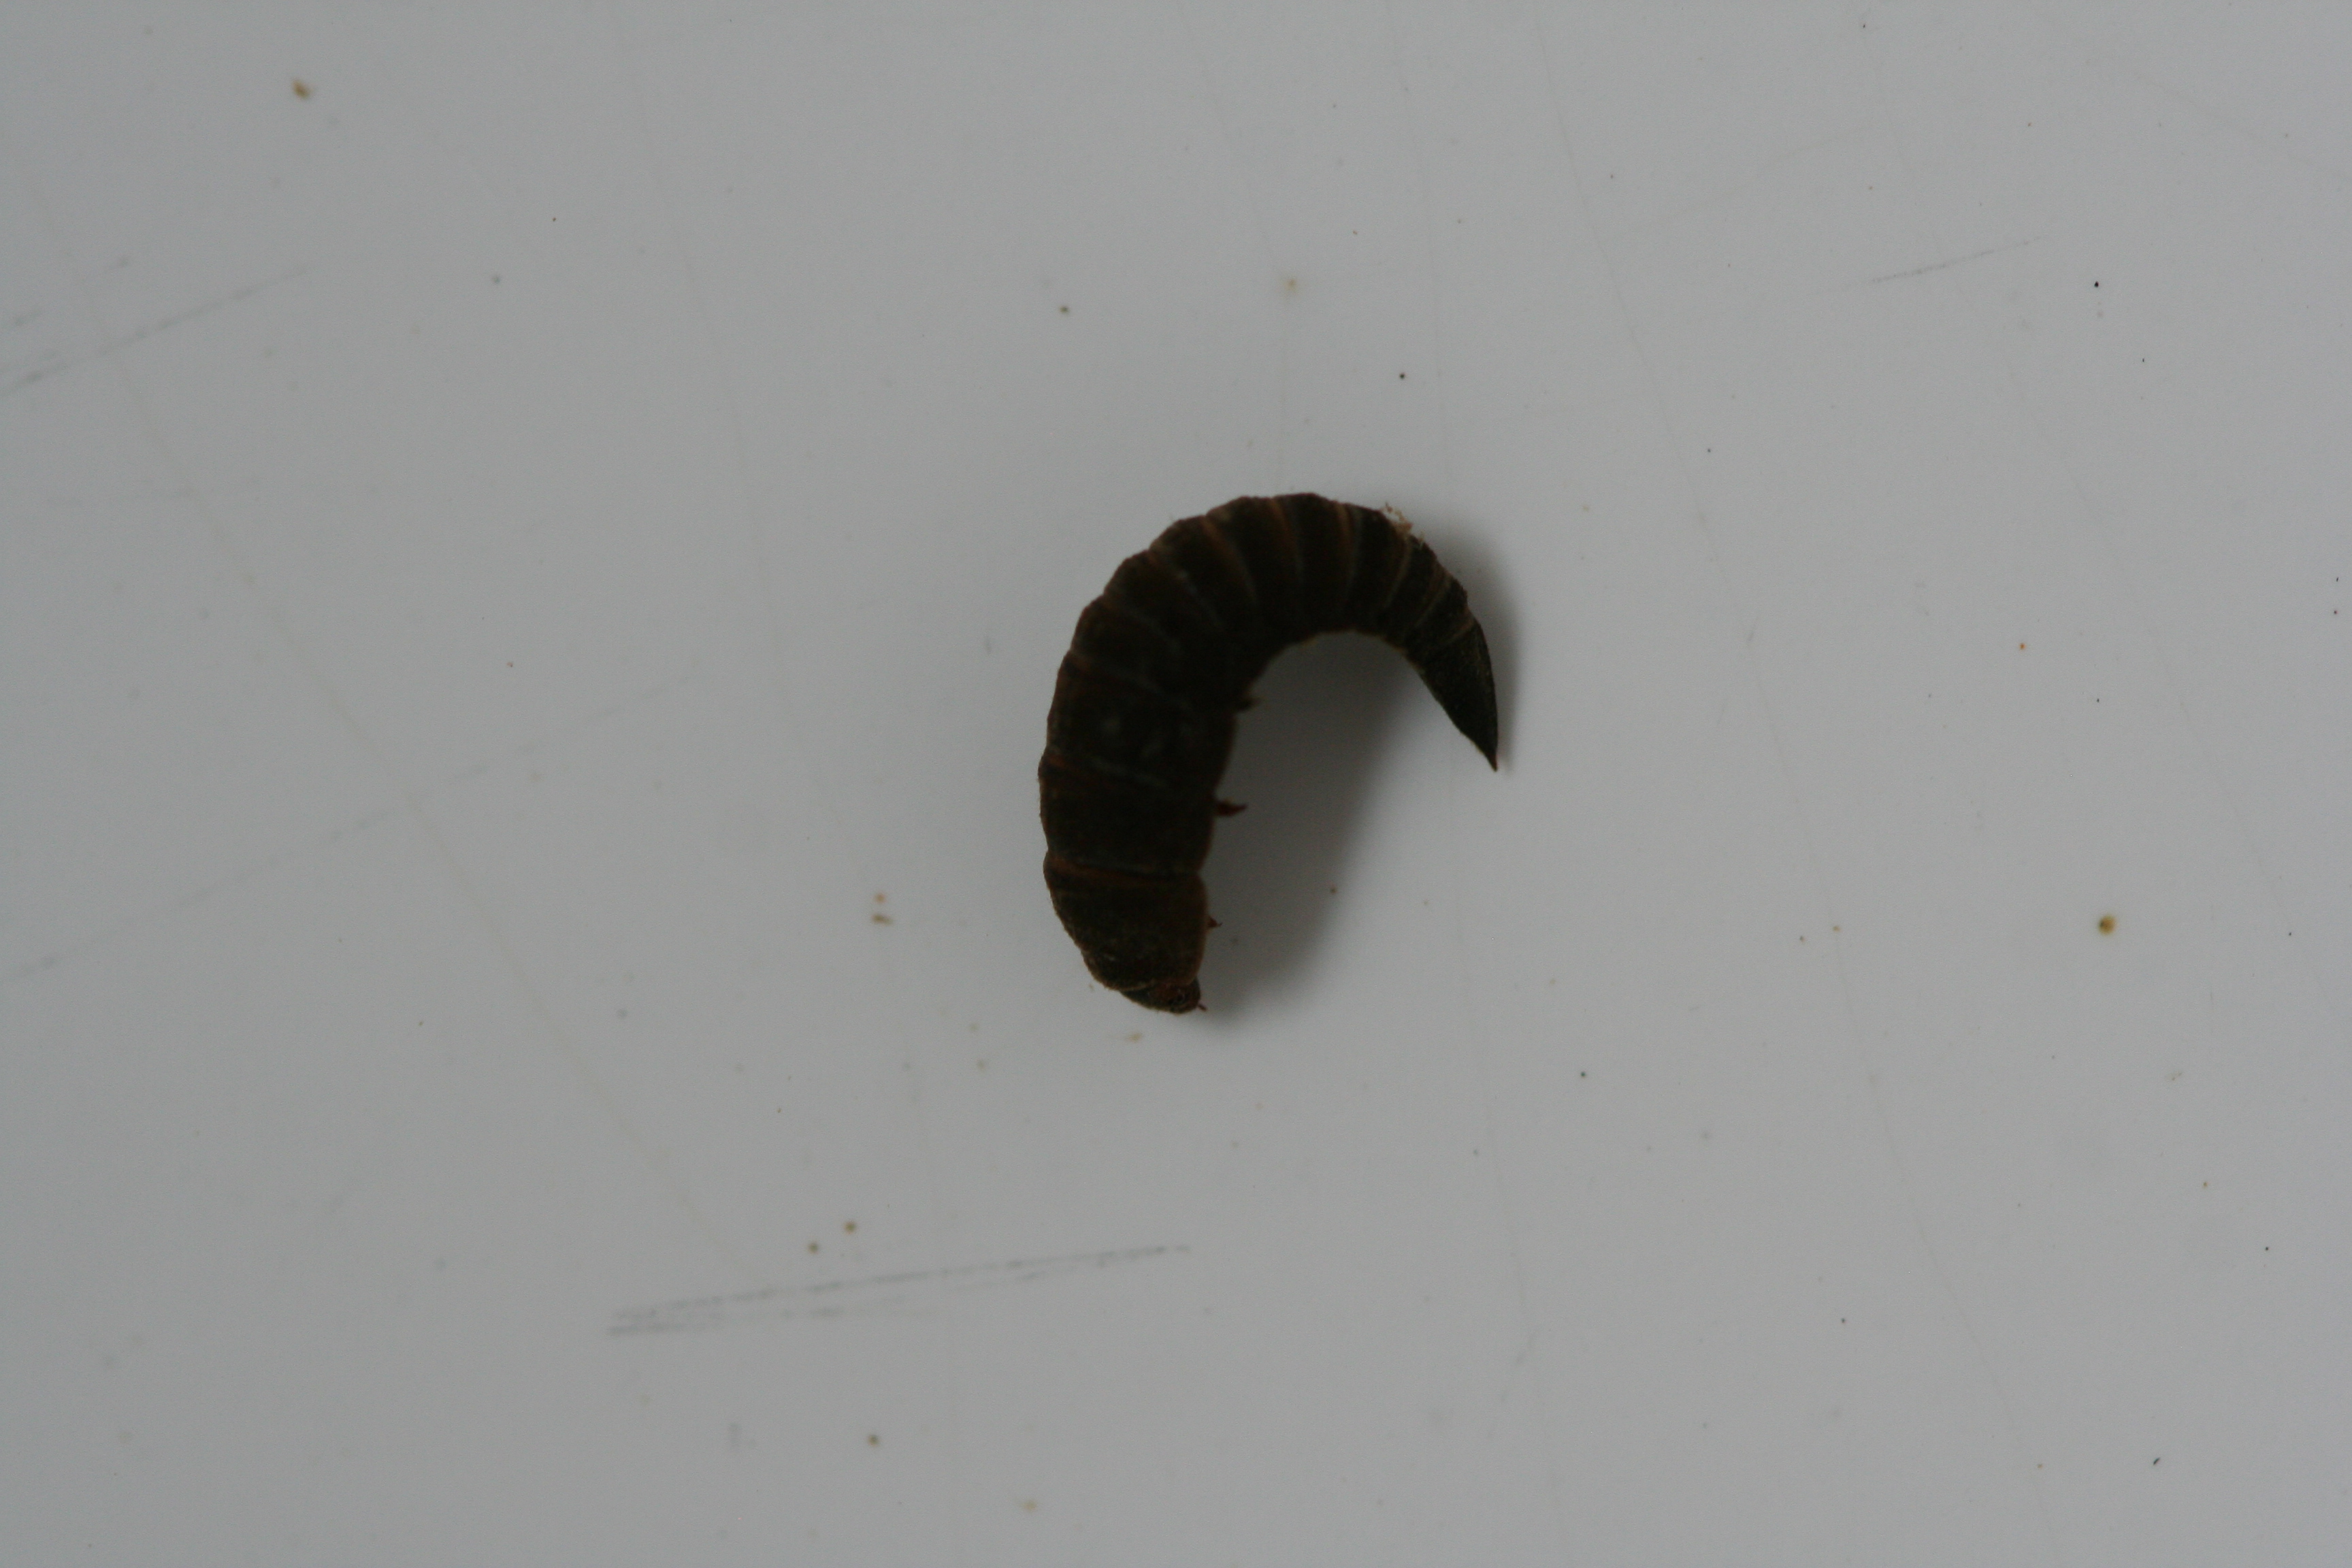
Macroinvertebrate group: bugs_and_beetles